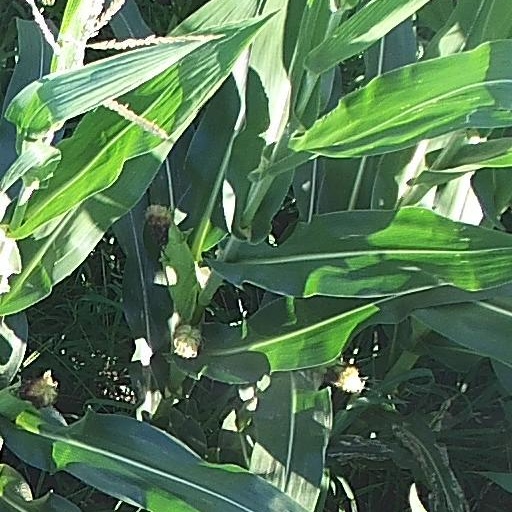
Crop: maize; corn